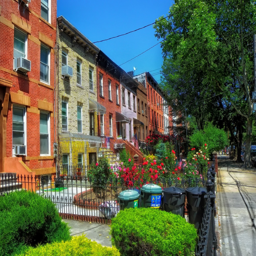
a row of row houses .